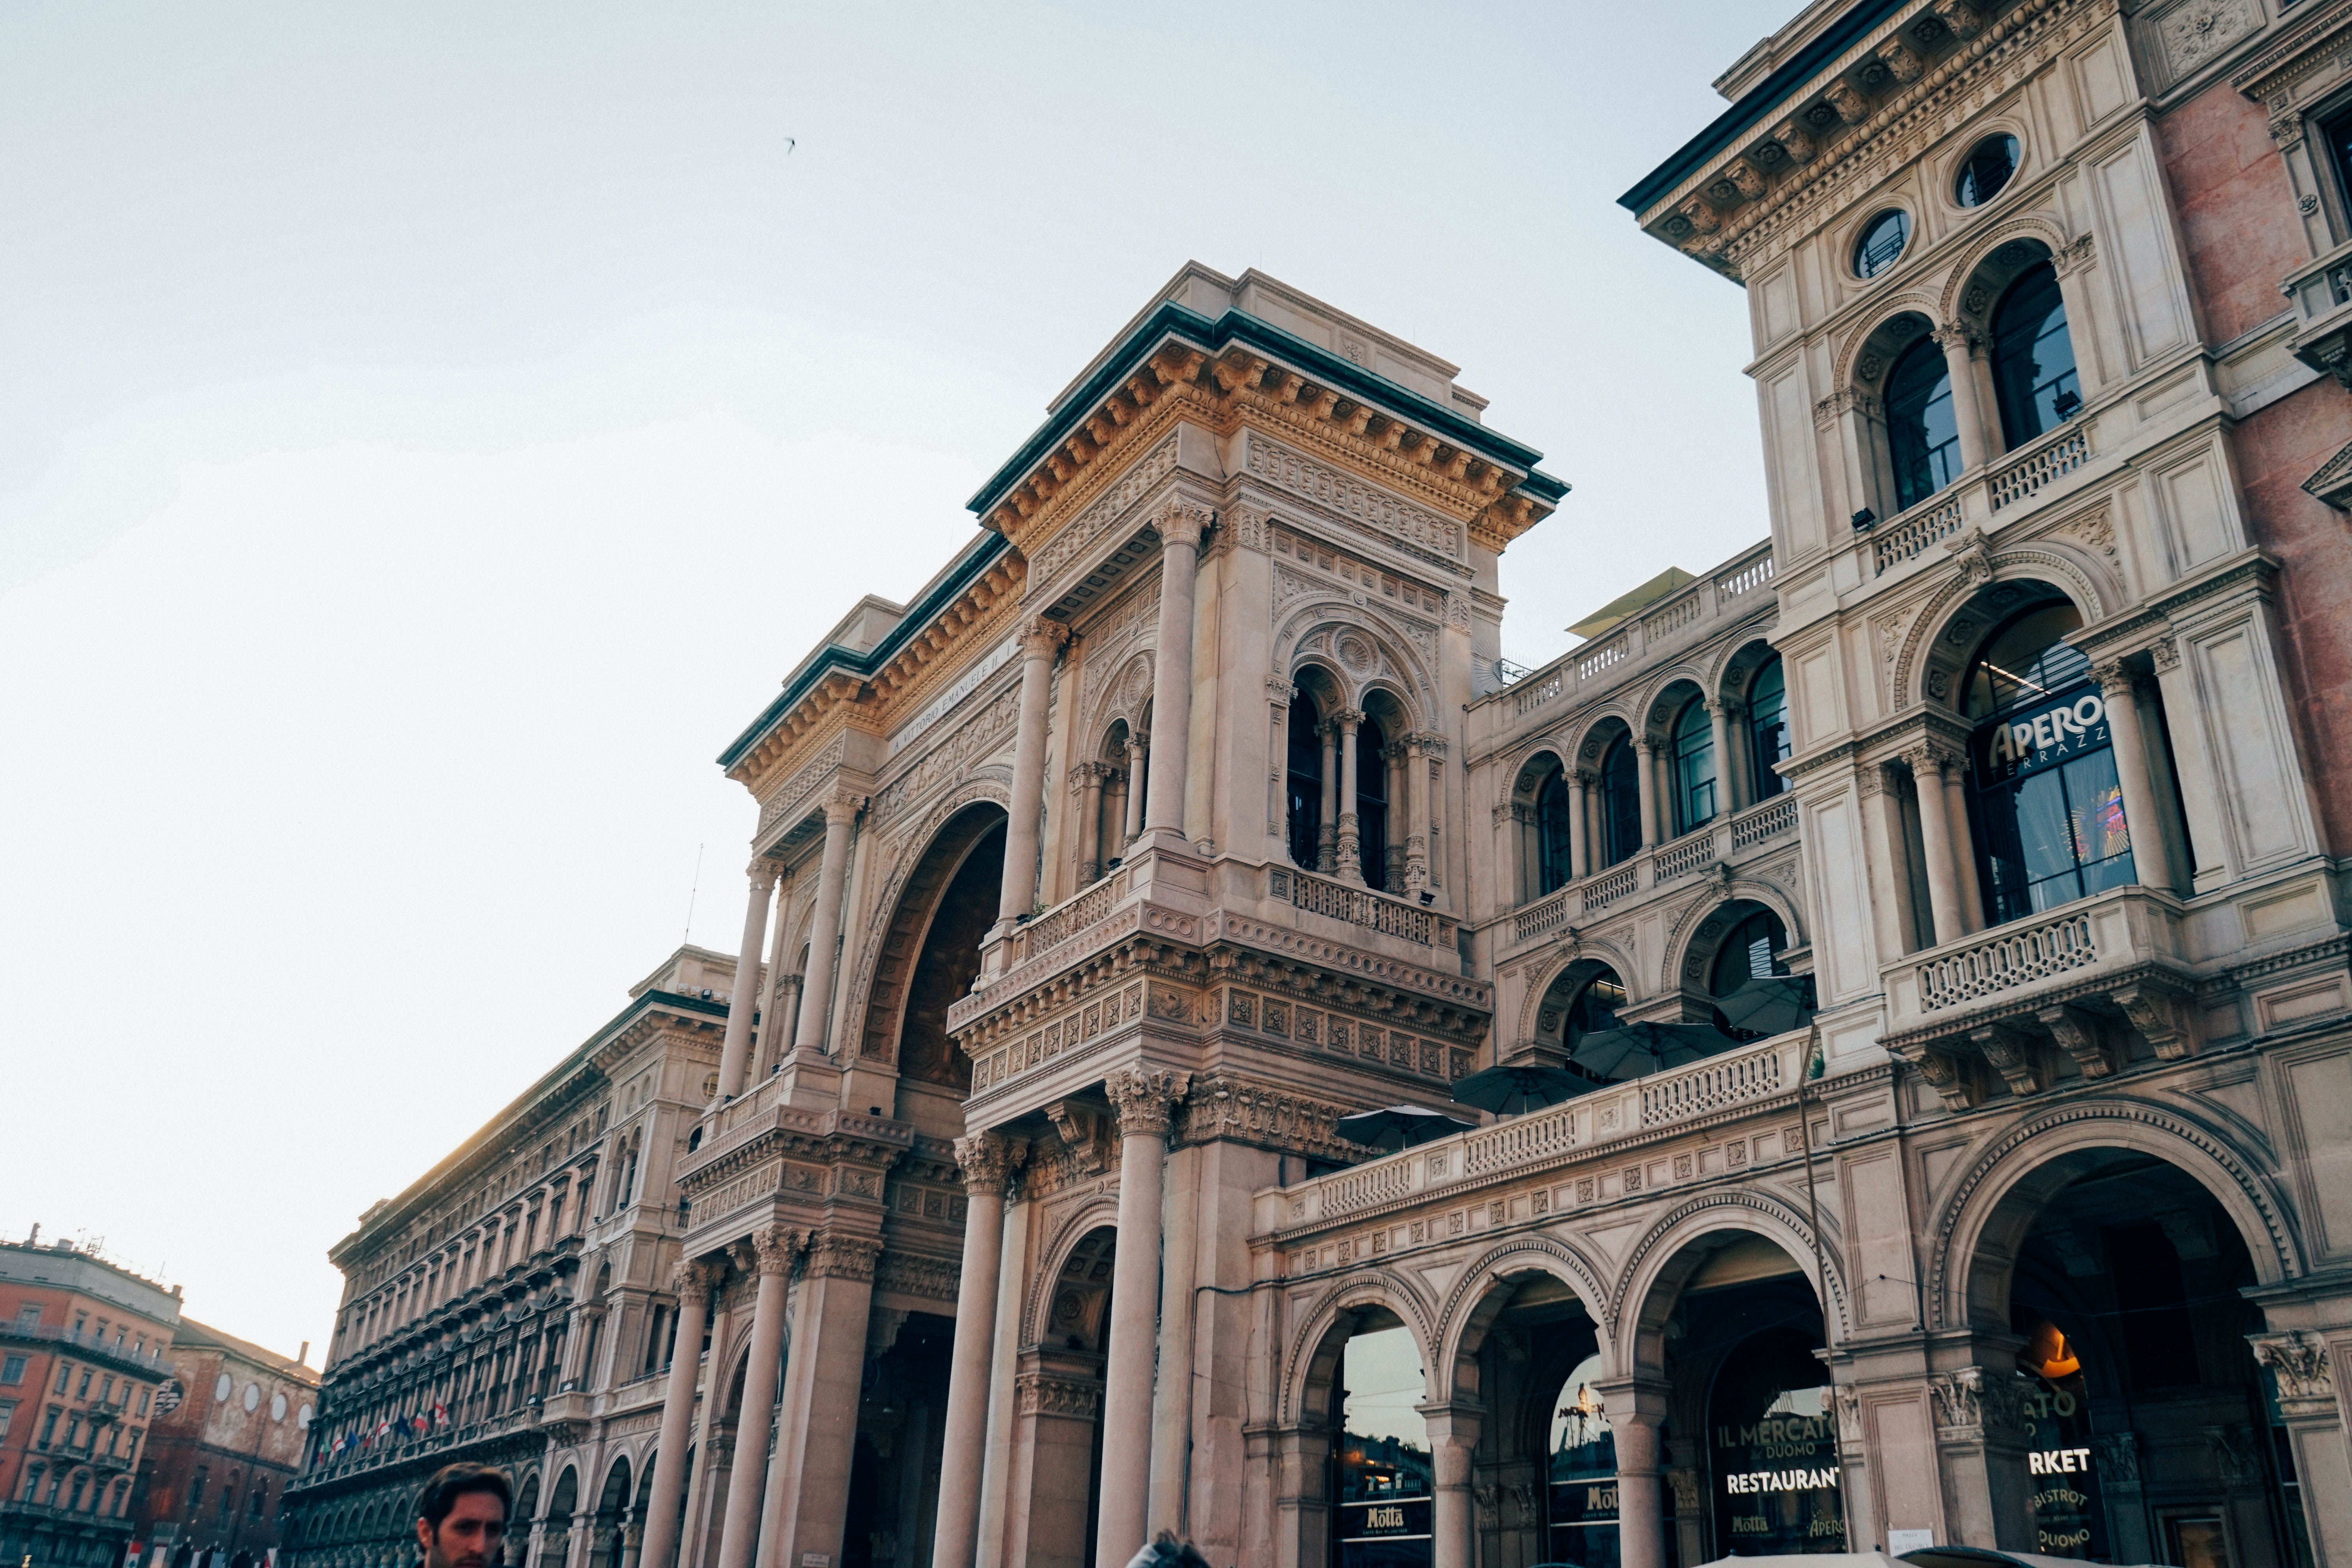
architecture, building, palace, city, cityscape, downtown, landmark, facade, tourism, town square, tourist attraction, urban area, human settlement